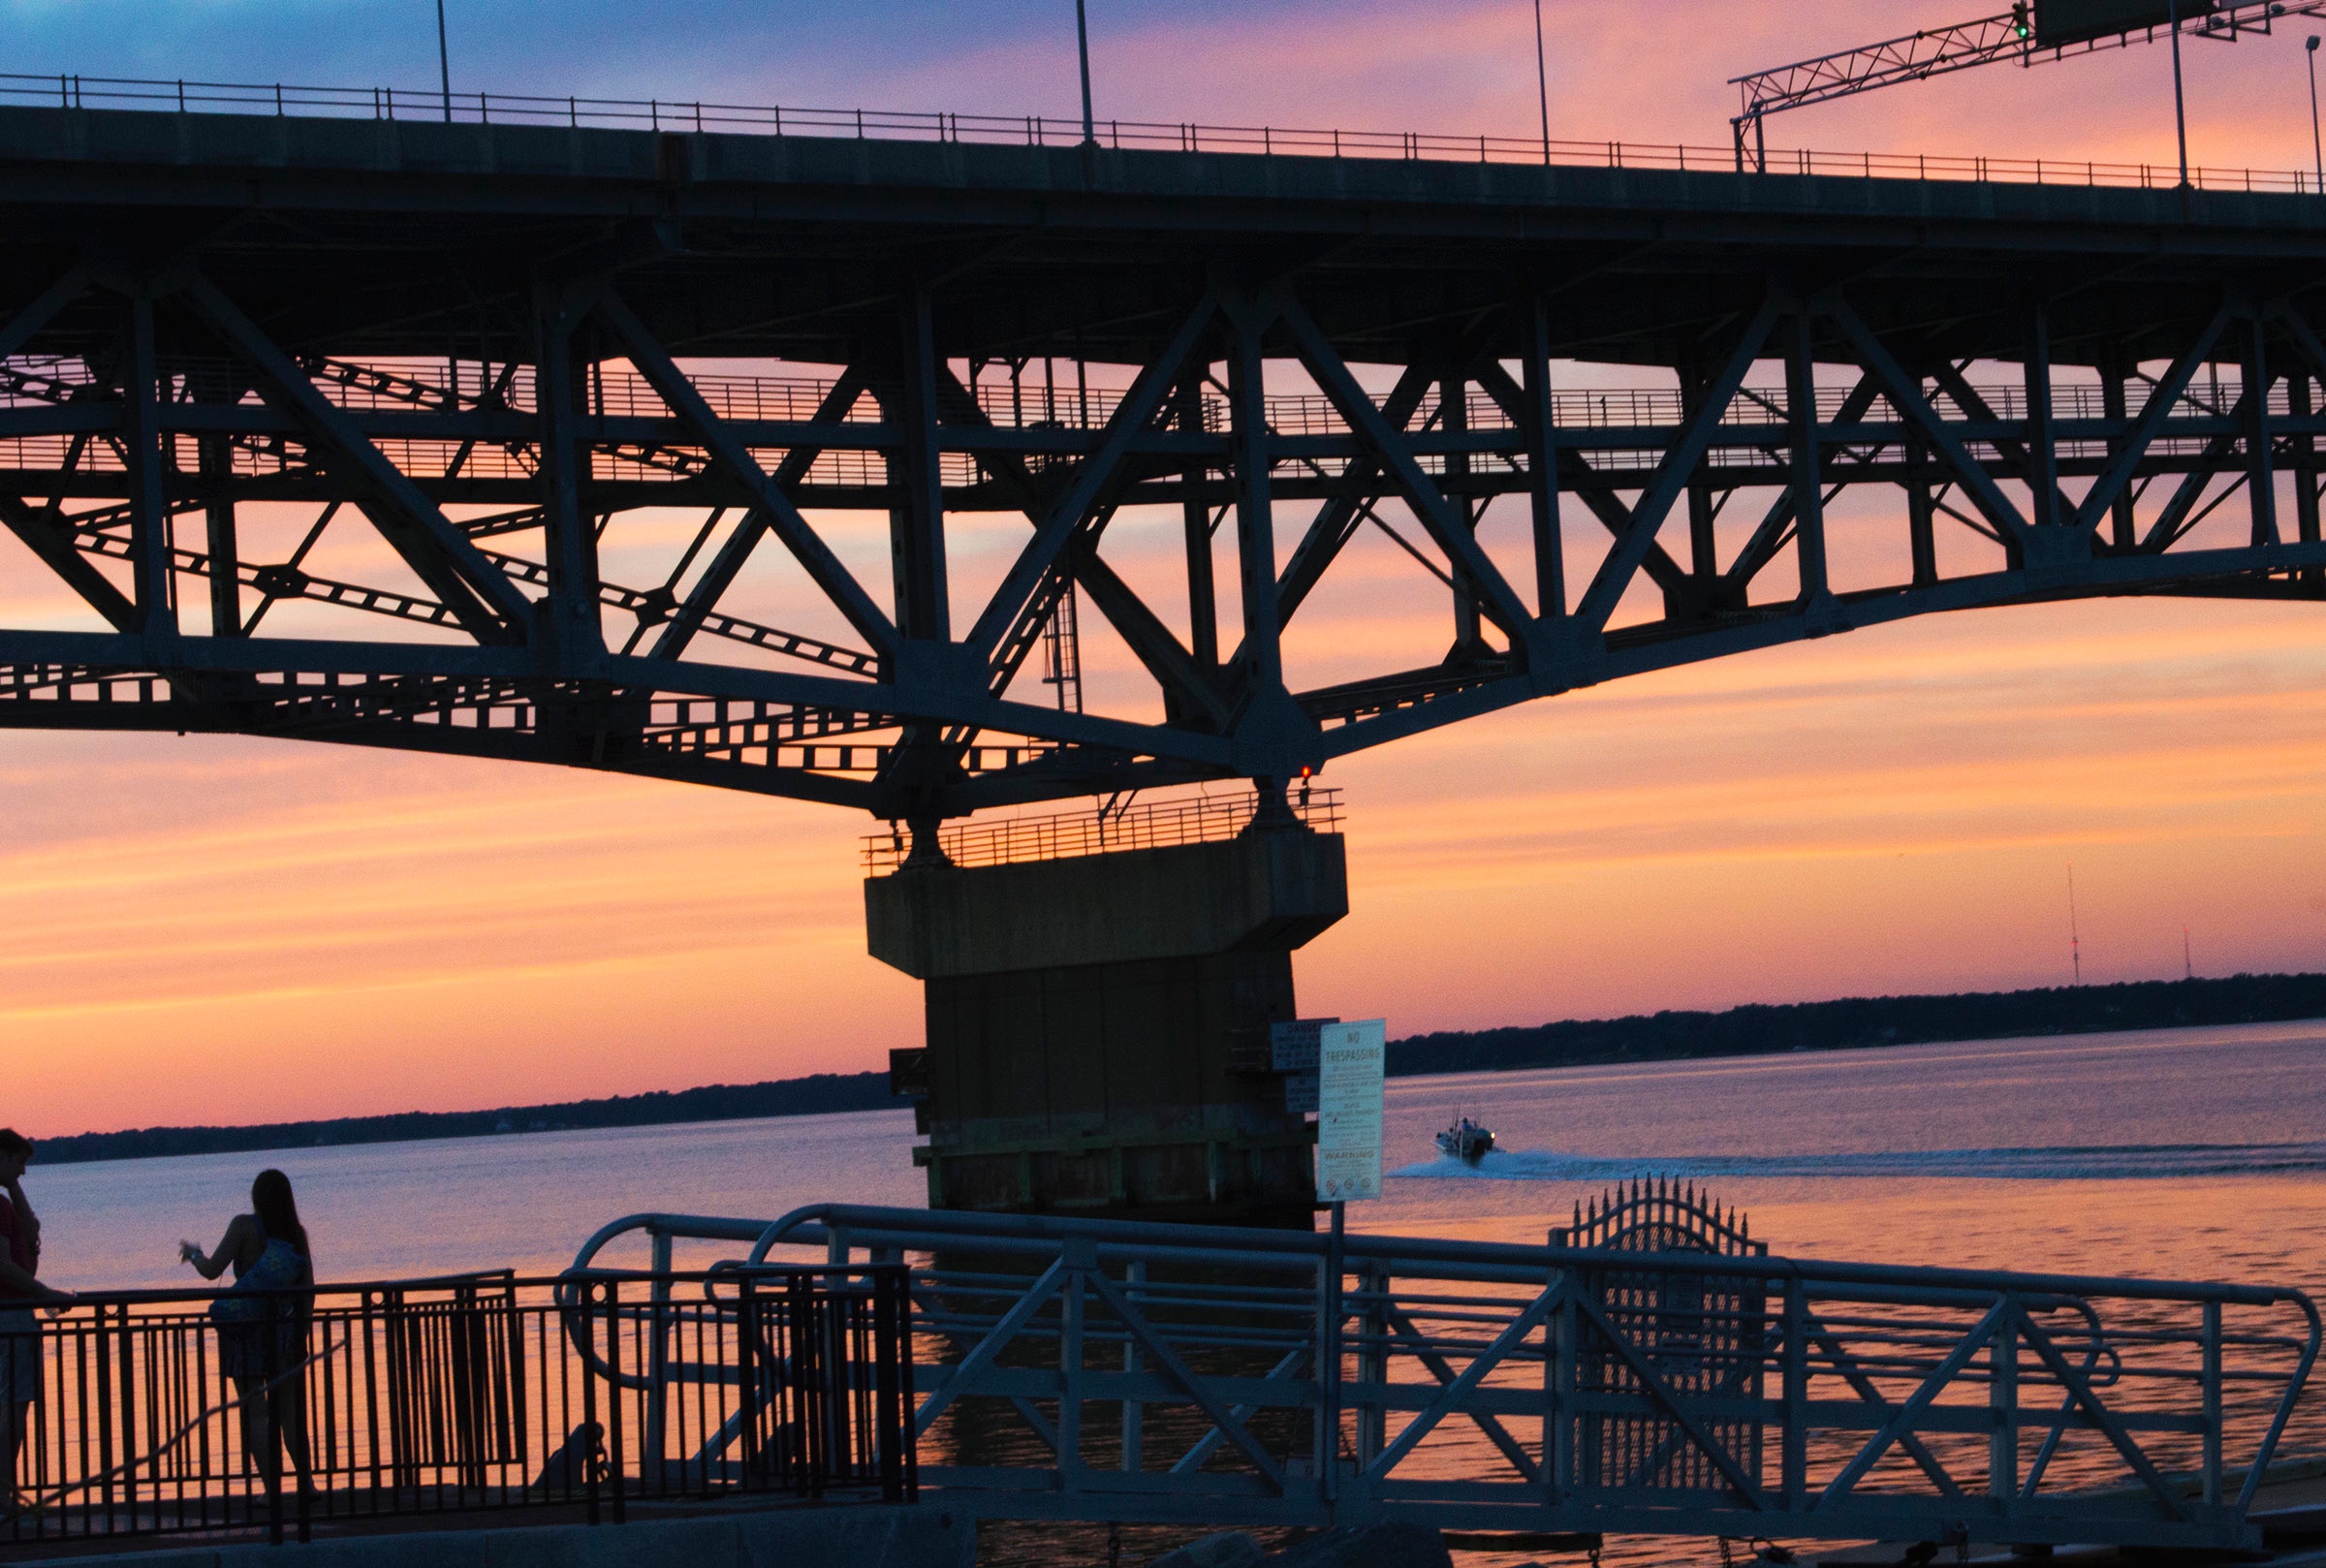
sea, coast, sunrise, sunset, bridge, dawn, pier, walkway, dusk, evening, nonbuilding structure